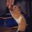
Label: hamster